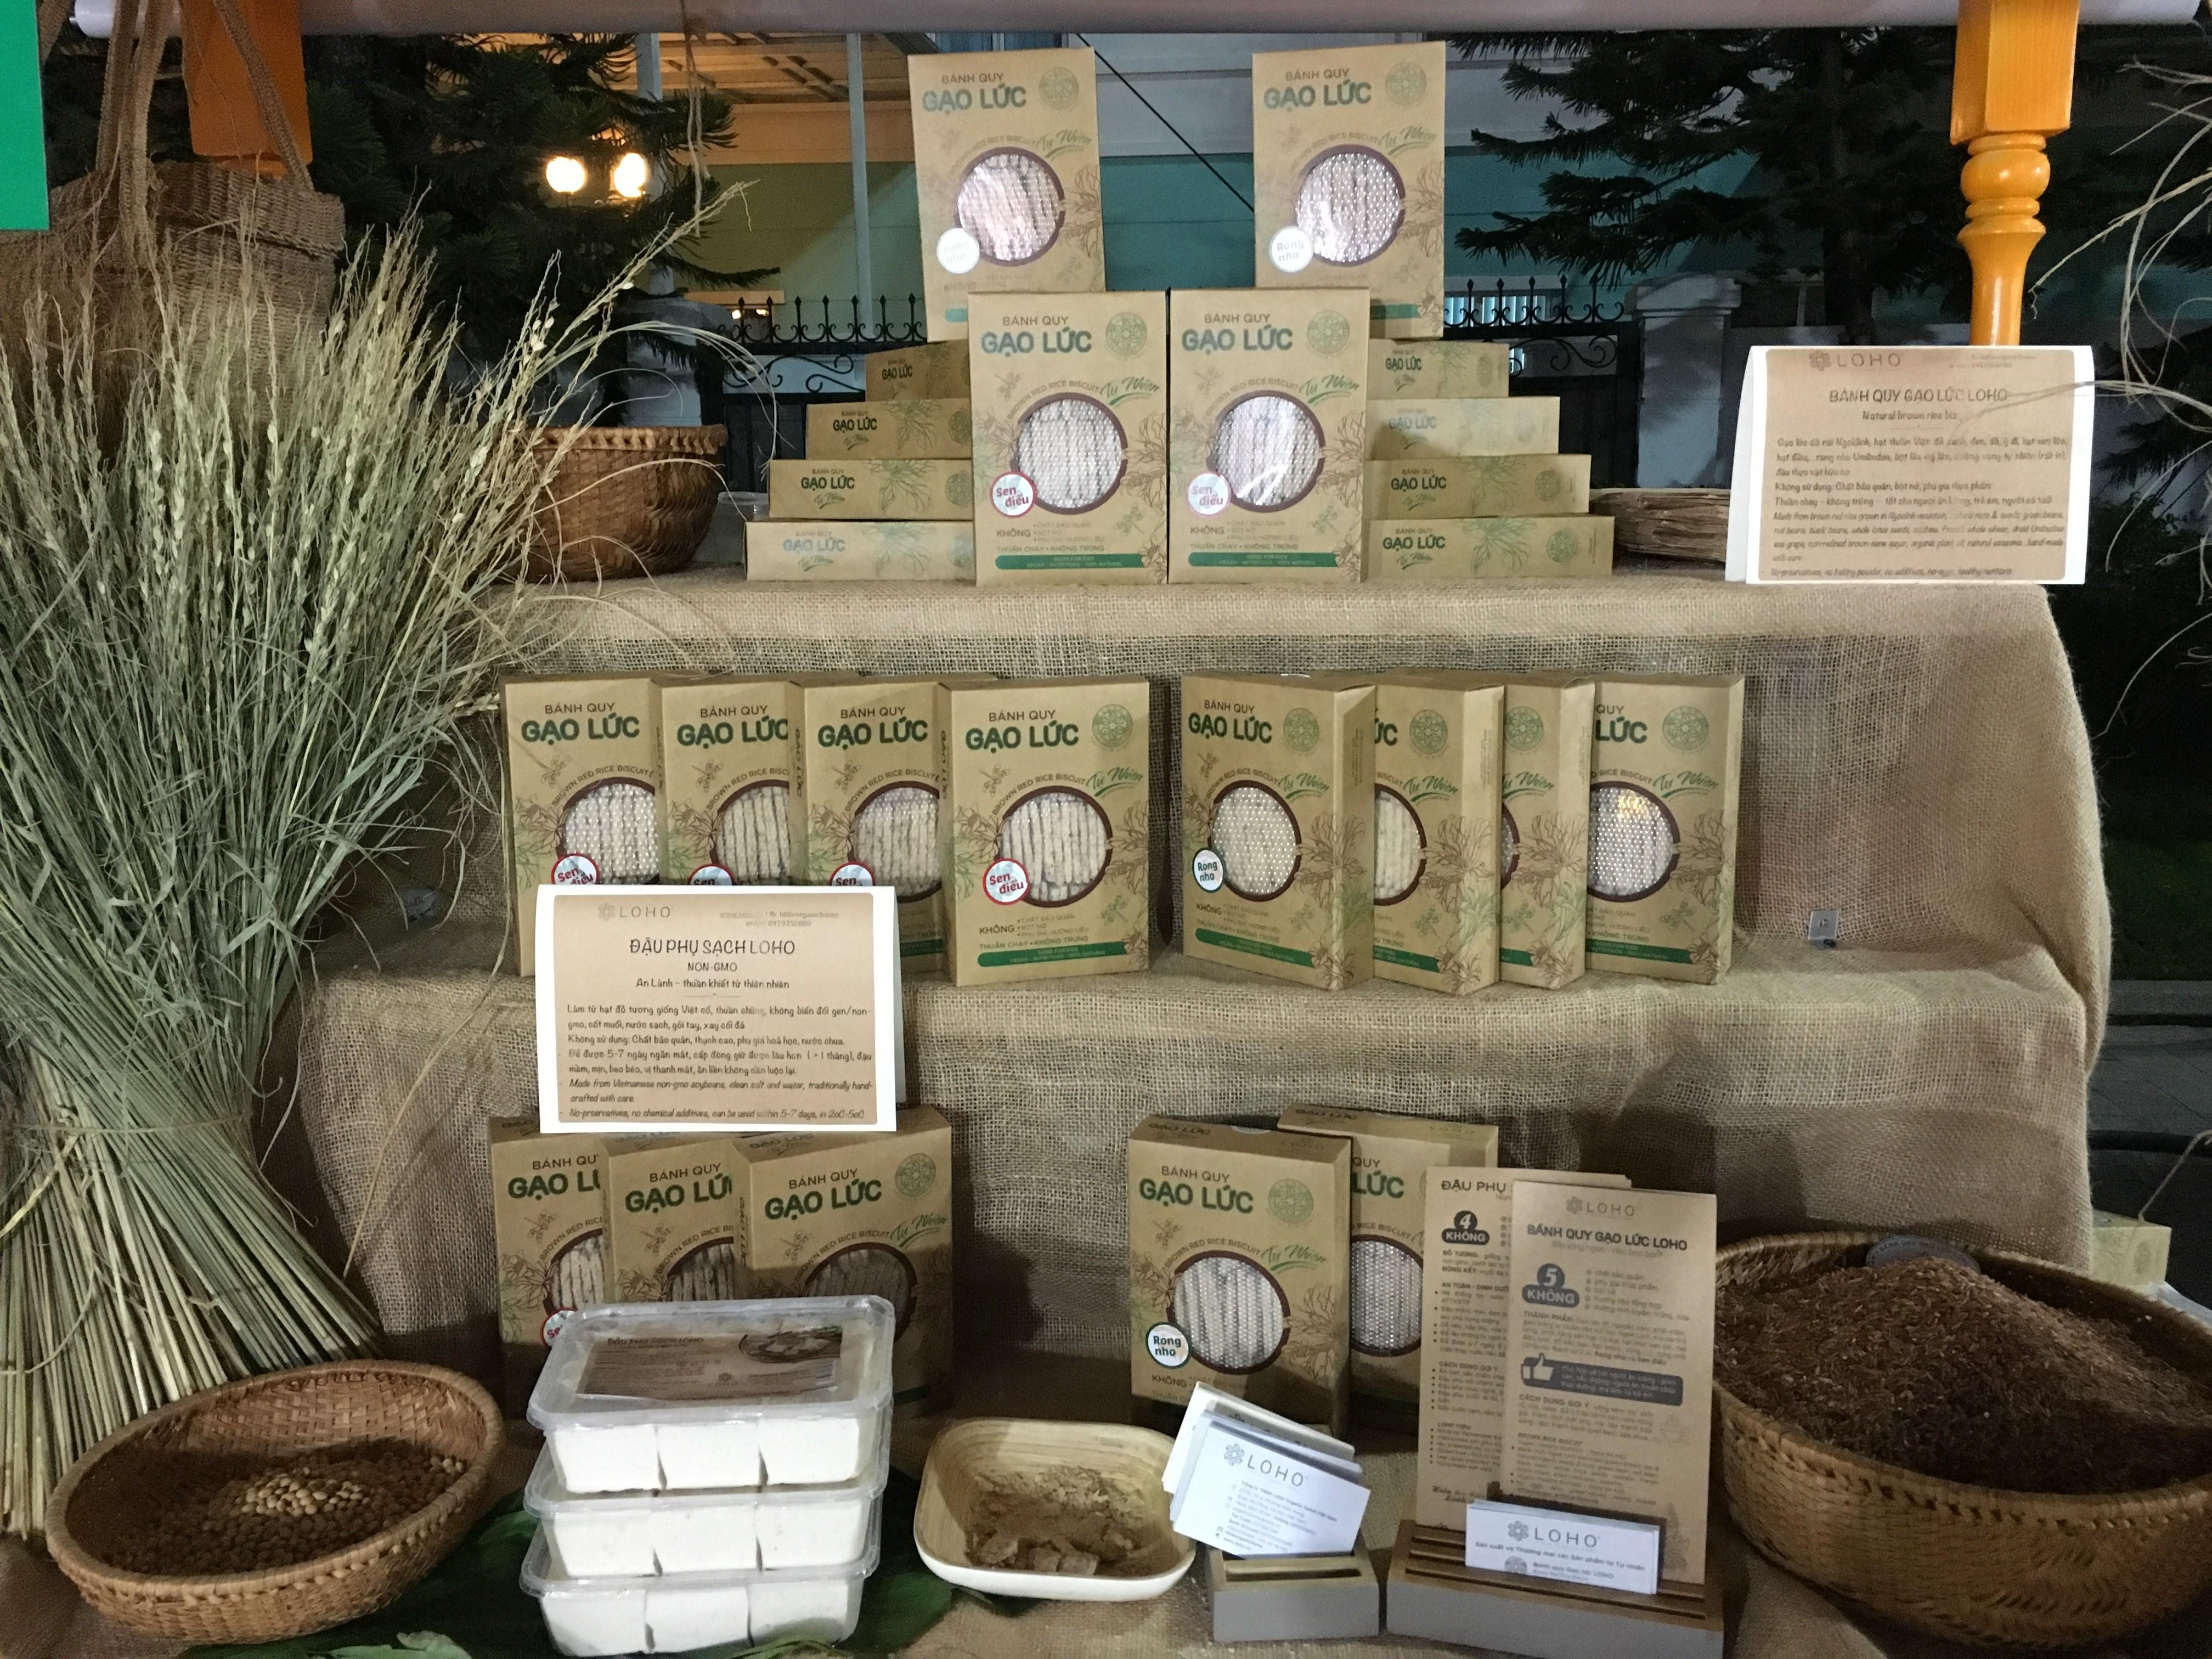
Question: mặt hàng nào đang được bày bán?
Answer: gạo lức